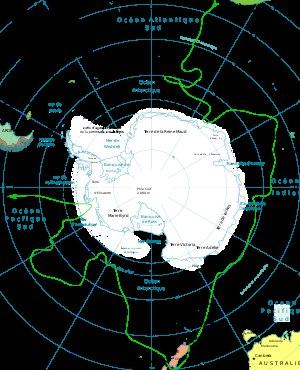
Le deuxième voyage de Cook fut une expédition maritime britannique dans l'océan Austral menée par James Cook, qui eut lieu, après un premier voyage dans le Pacifique, entre 1772 et 1775 avec les navires HMS Resolution et le HMS Adventure.
James Cook est un navigateur, explorateur et cartographe britannique, né le 7 novembre 1728 à Marton et mort le 14 février 1779 à Hawaï.